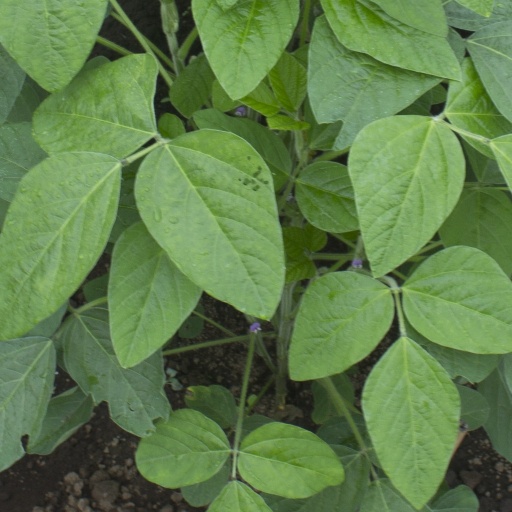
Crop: soybean